Air assault

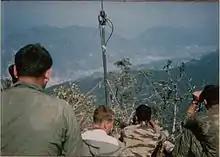
1st Cavalry Division troops directing artillery on enemy trucks in A Shau Valley.

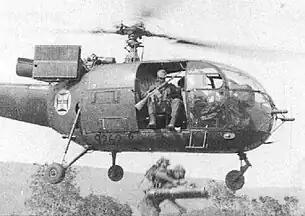
Portuguese Paratroopers jumping from an Alouette III helicopter, in an air assault in Angola, in the early 1960s.

This battalion (vice "squadron," which would have been its nomenclature had it actually been a cavalry organization) gave common currency, albeit incorrectly, to the U.S. term "Air Cavalry." However, 1-7 Cav was in actuality an infantry formation carrying a "Cavalry" designation purely for purposes of lineage and heraldry. (True air cavalry organizations are/were helicopter-mounted reconnaissance units.) Light infantry-centric organizations (battalions, brigades, or divisions) that are trained, organized, and equipped to operate with organic (i.e., owned by the joint parent headquarters of both the light infantry organization and the supporting aviation organization) are classified as "Air Assault," previously designated as "Airmobile."